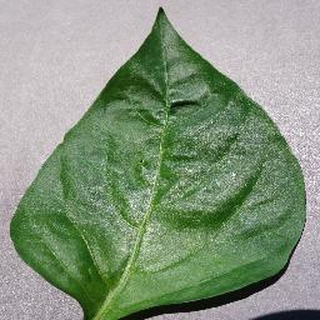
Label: healthy_bell_pepper